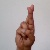
The image shows a hand gesture representing the letter 'R' in Indian Sign Language.